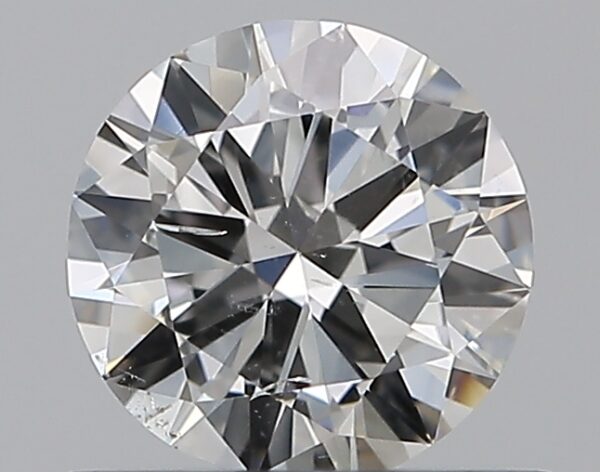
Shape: round
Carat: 0.5
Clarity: SI1
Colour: G
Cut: VG
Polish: EX
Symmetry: VG
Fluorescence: N
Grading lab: GIA
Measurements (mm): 5.16 x 5.22 x 2.98